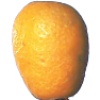
Label: Kumquats 1